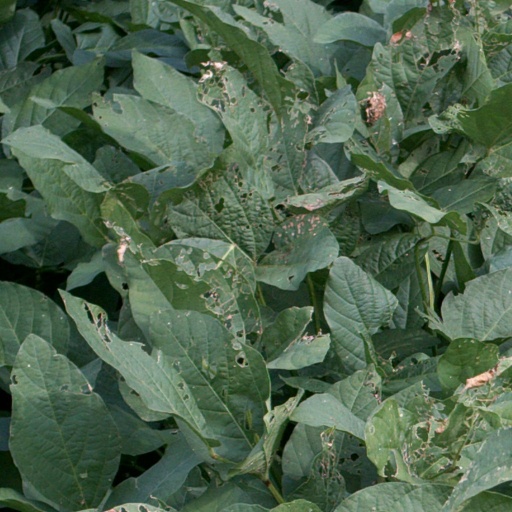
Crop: soybean